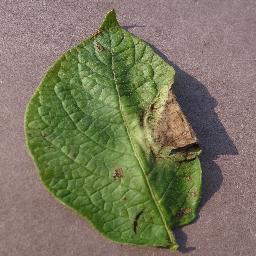
Label: Potato___Late_blight